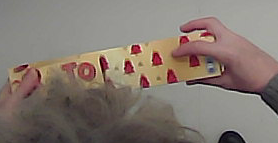
Product: toblerone_white